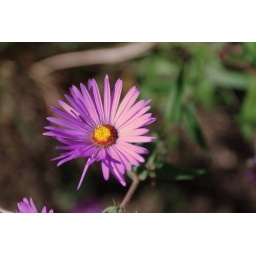
A splash of yellow in a bowl of purple